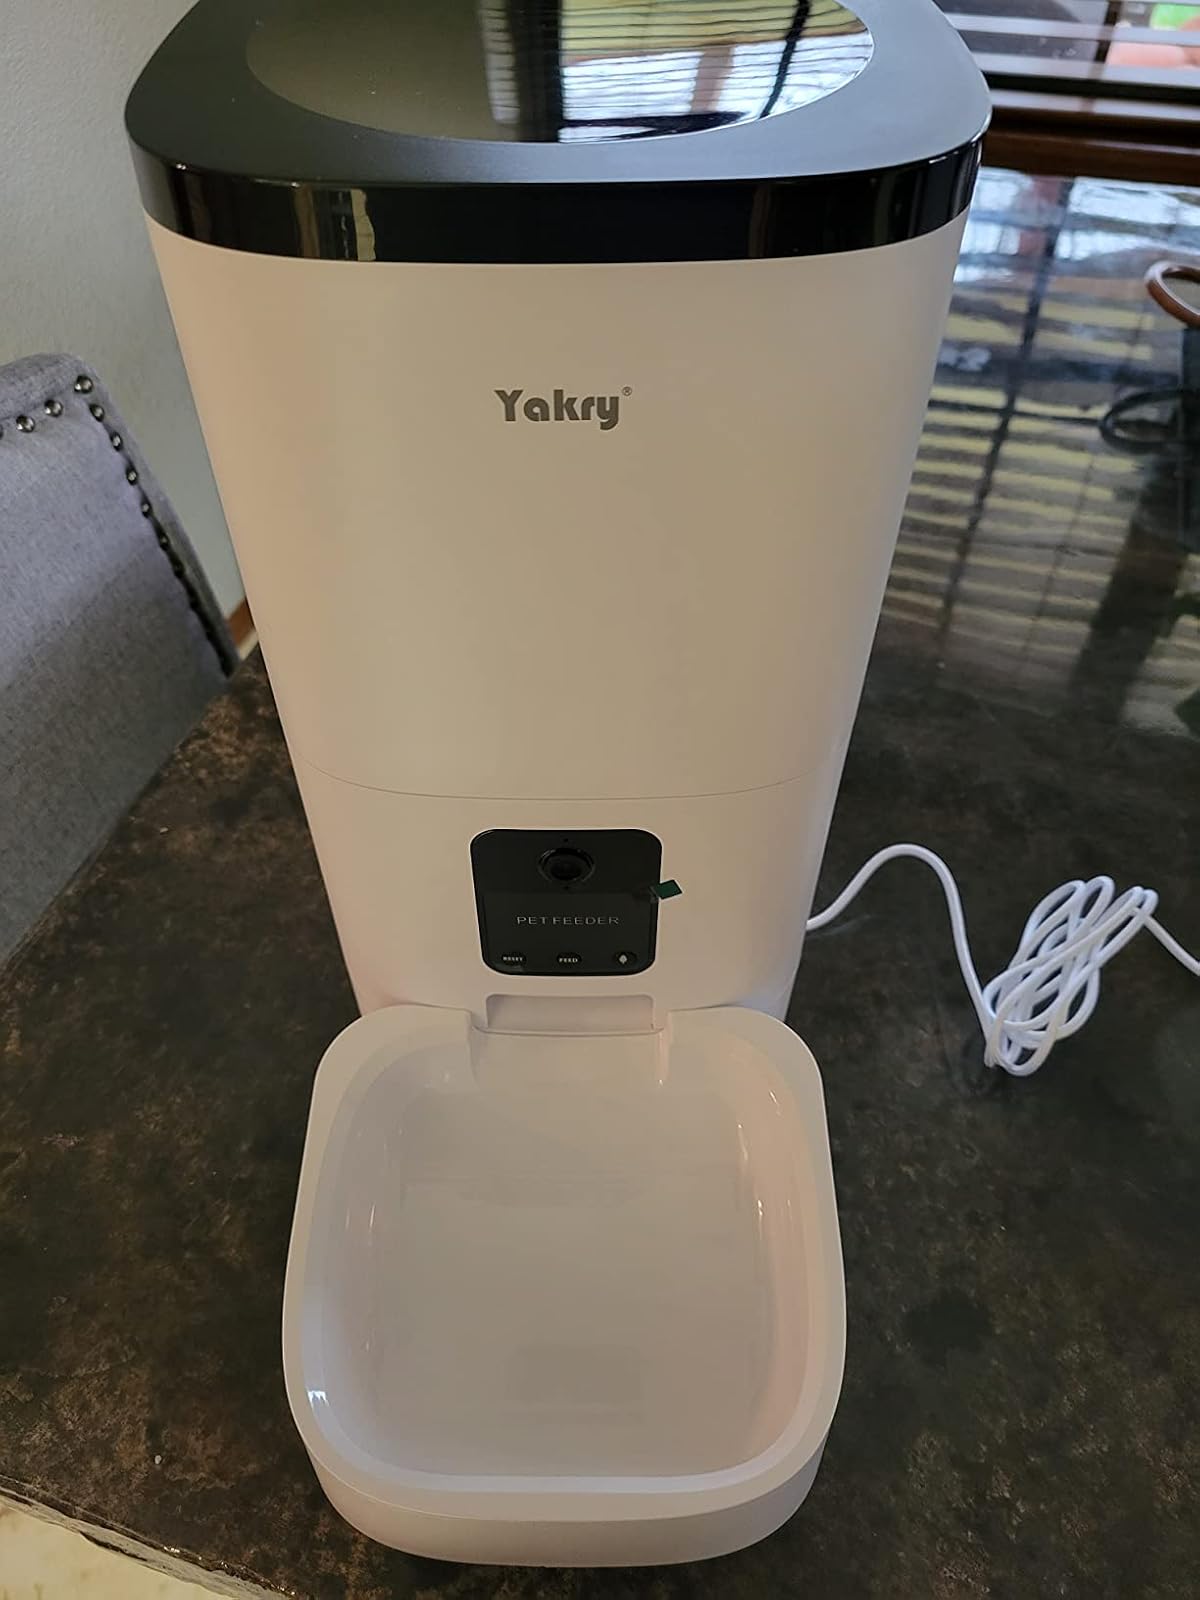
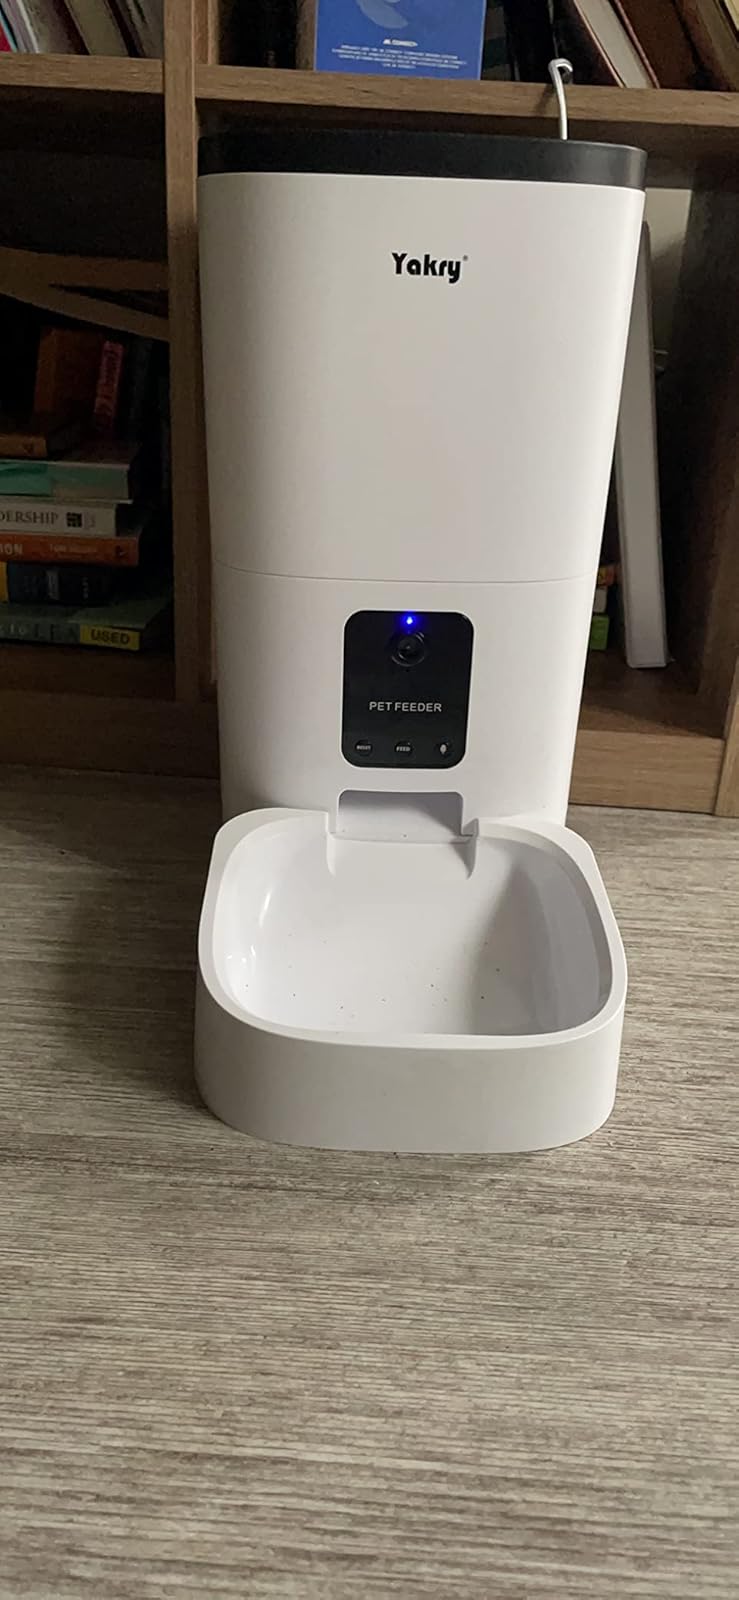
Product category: items_feeder
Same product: yes